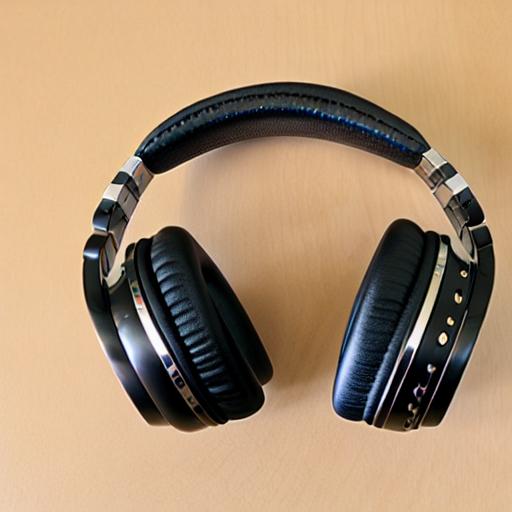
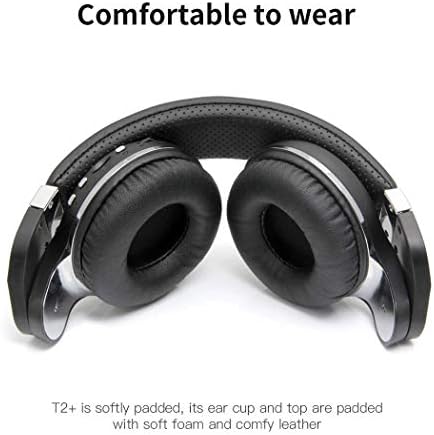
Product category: headphones
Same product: no